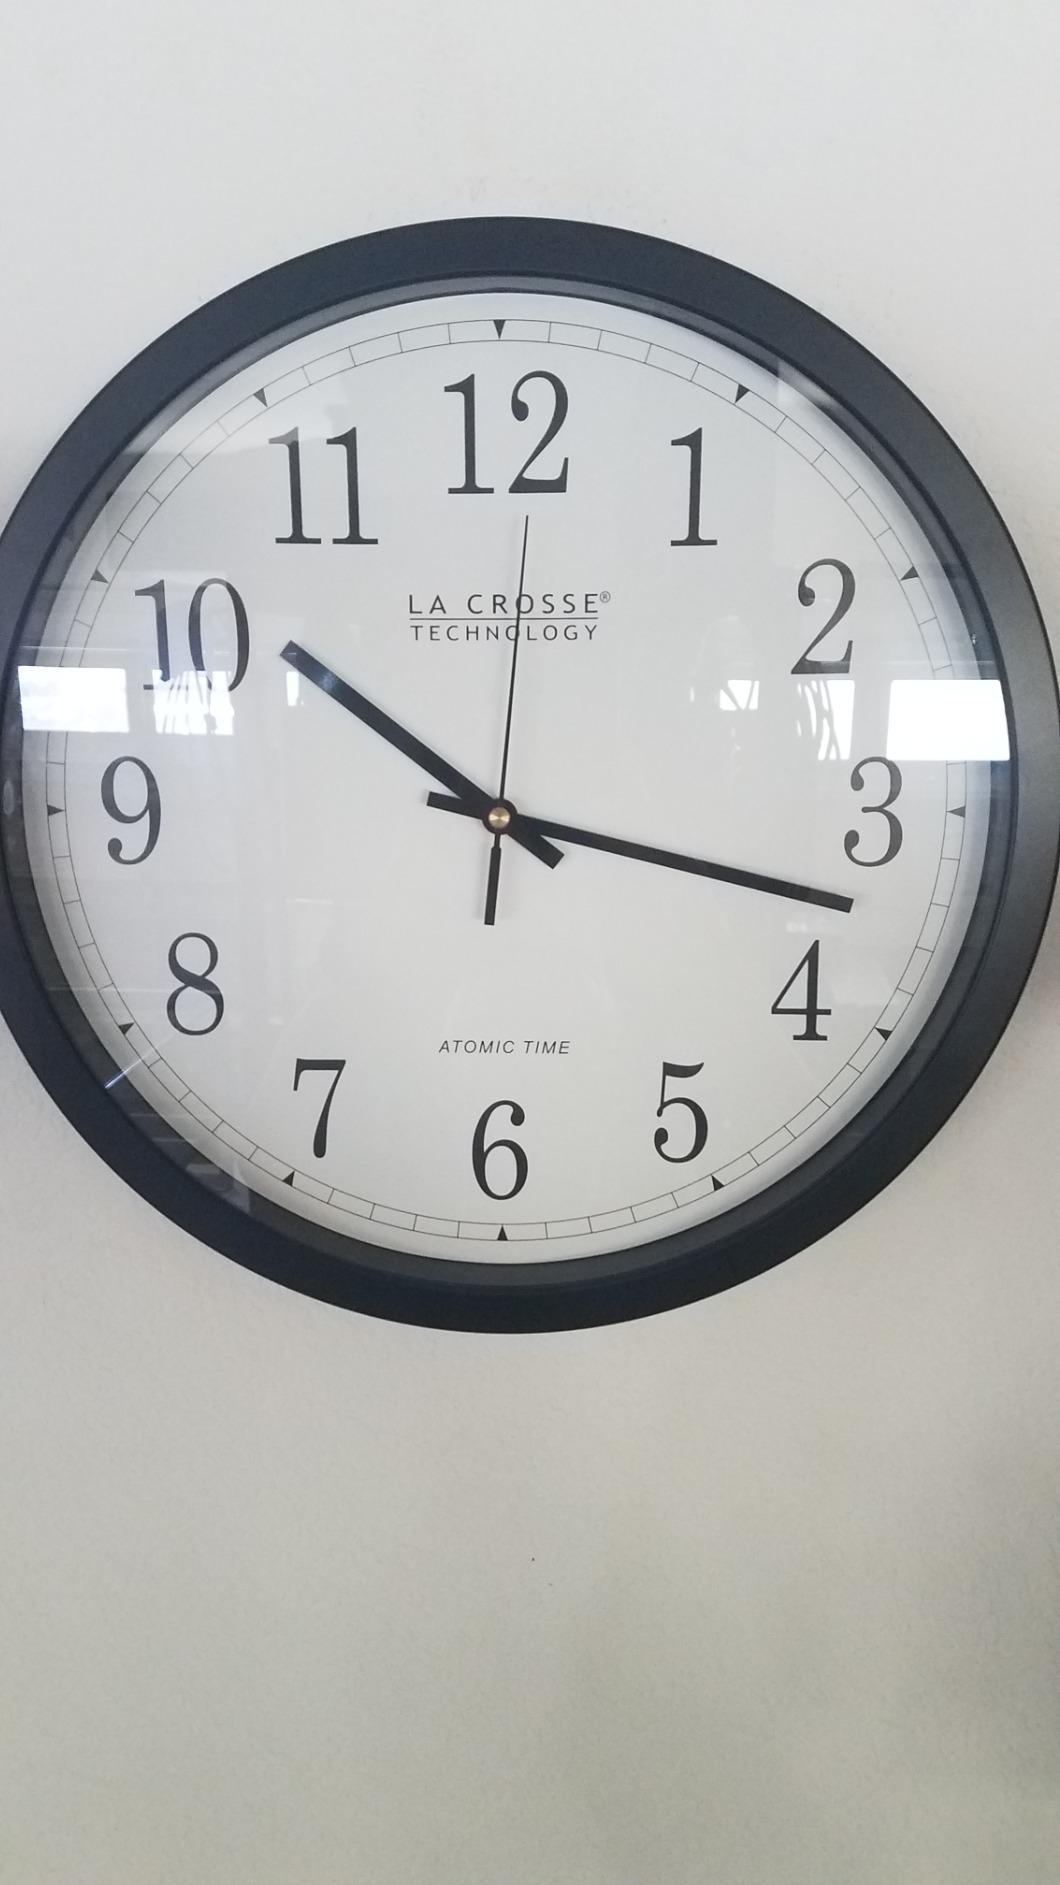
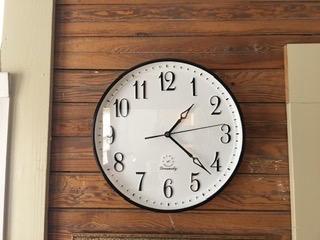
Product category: clock
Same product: no